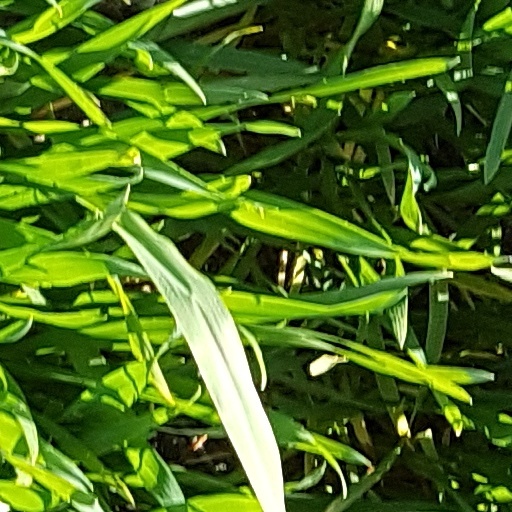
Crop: wheat